Wild Card (video game)

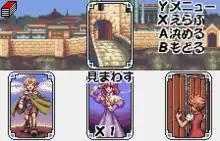
All gameplay in "Wild Card" is presented using static artwork and cards.

Upon starting the game, the player is asked a series of questions which determines their starting character from nine possibles; the other eight are then met during the campaign as potential party members. Scenarios are split into three types; finding a destination, fighting an enemy, and discovering and item or person. Progress through scenarios is entirely dependent on the types of cards players have equipped: "swim" cards allow them to cross water, and some cards can make travel through the scenario easier or harder. There is no overworld map or traditional dungeons, with the player instead selecting cards to choose their route through a scenario, sometimes encountering either obstacles that must be overcome using a skill card, or battles.